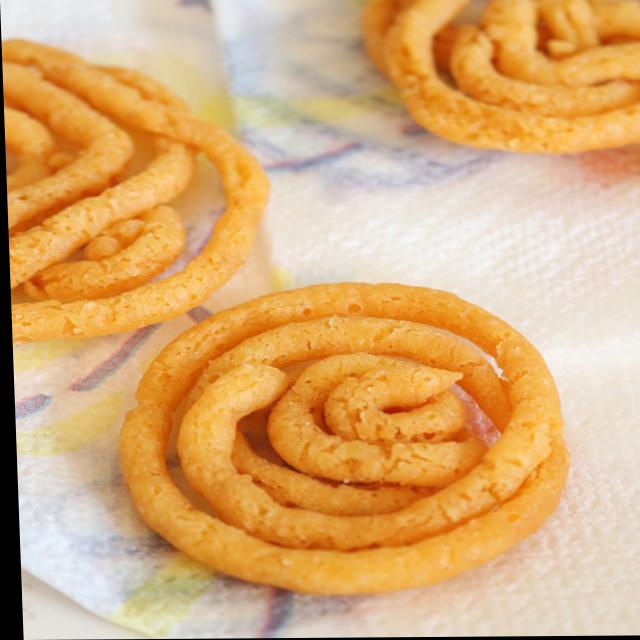
Dish: jalebi